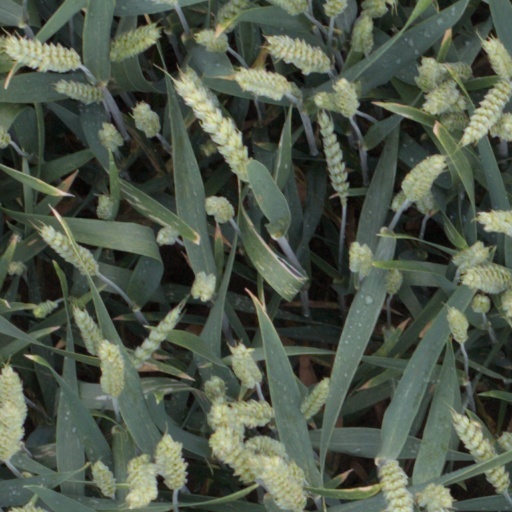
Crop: wheat